Dorćol

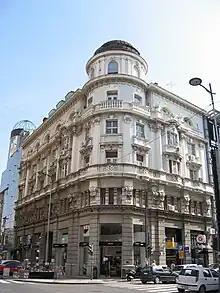
Palace of Serbian-Polish League, built in 1927

Several hospitals were established in German Town, including the Capucines' hospital. The Capucines were granted permission to do missionary work in Belgrade on 23 August 1718, on the Emperor's decision. They were given one of the mosques, which they adapted and dedicated to the Virgin Mary. On the city plans, their monastery is located just within the outer walls, next to the Emperor's Gate. They possibly arranged the Bajram-beg mosque, also known as the Stambol mosque, below the modern National Theatre in Belgrade, approximately on the location of the modern Church of St. Alexander Nevsky. The Capucines had only nine monks by 1725 which was quite insufficient for their duties. They were handling all the Catholics in the occupied area, proclaimed by the Austrian court as the Kingdom of Serbia. They also took religious care of the soldiers who were scattered over the region, but they only had two parochial priests. Still, they converted over 1,000 imperial soldiers from Protestantism to Catholicism. They originally took care of the ill all over Belgrade, in the fortress, existing hospitals, and private houses. In the letter of an unknown city clerk from 10 November 1736, sent to the Vicar Provincial of the order in Vienna, it was mentioned that the Capucines asked for the field hospital to be established. It would take care of the soldiers and have a place for 1,500 people. The military commander of Belgrade agreed, providing permanent pay and food for the monks who would treat the soldiers. There was enough space next to their monastery for such a facility. Still, the care of the soldiers was first offered to the Jesuits, but they refused. Names of two especially dedicated Capucine priests are preserved in the documents: Father Oswaldus and Father Chrysogonus.